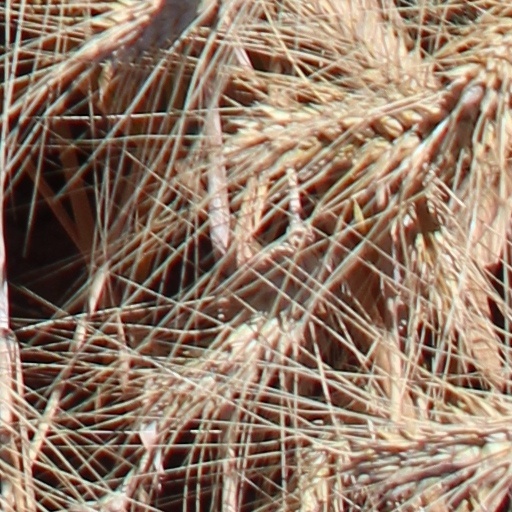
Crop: wheat